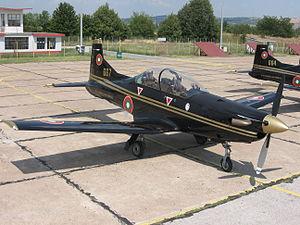
La force aérienne bulgare est la composante aérienne des Forces armées bulgares.